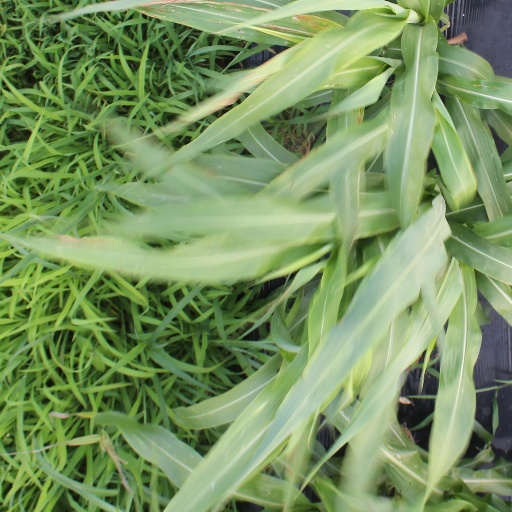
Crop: sorghum